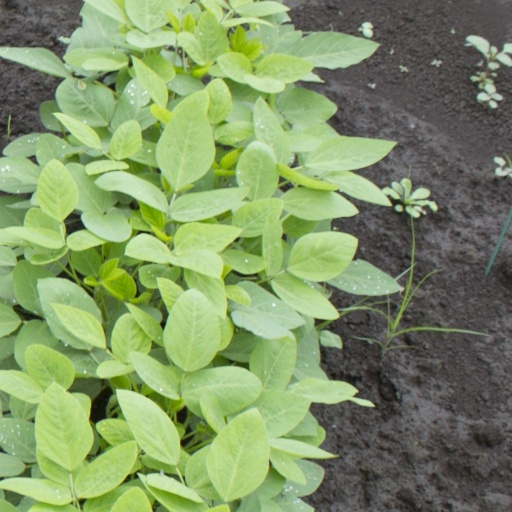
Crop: soybean